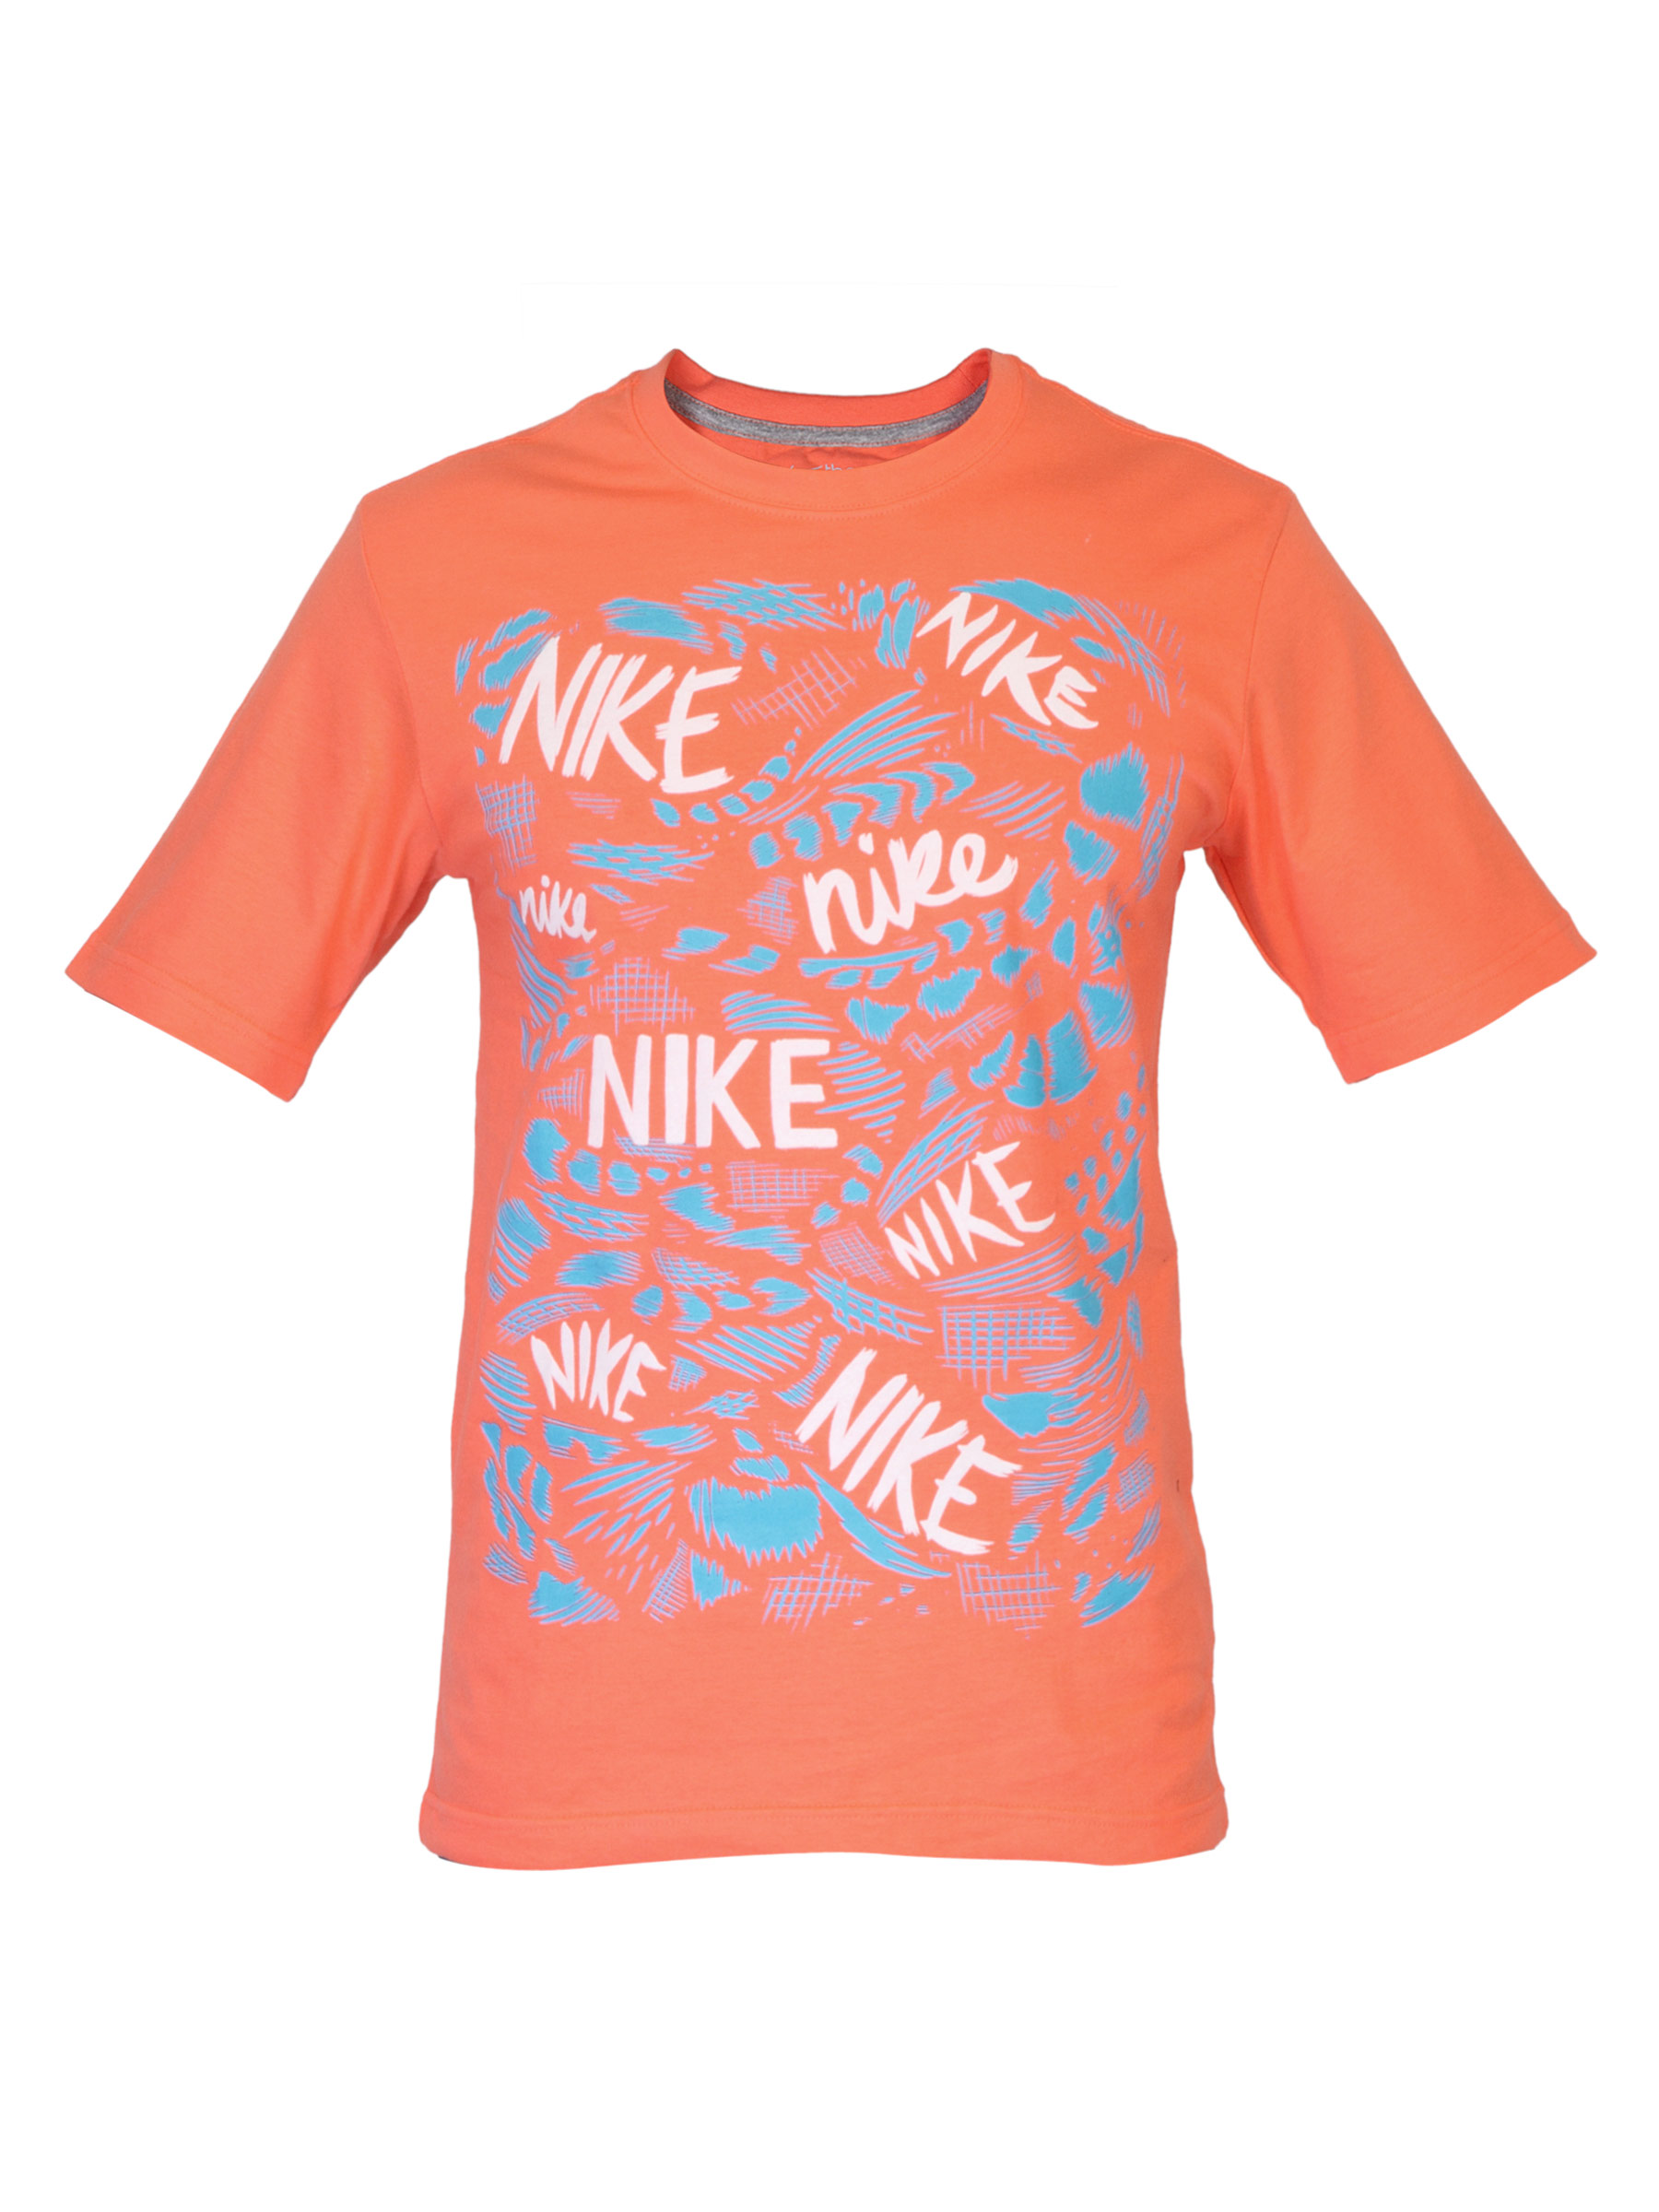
Nike Men Brushed Orange T-shirt
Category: Apparel / Topwear / Tshirts
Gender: Men
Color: Orange
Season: Summer 2012
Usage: Casual